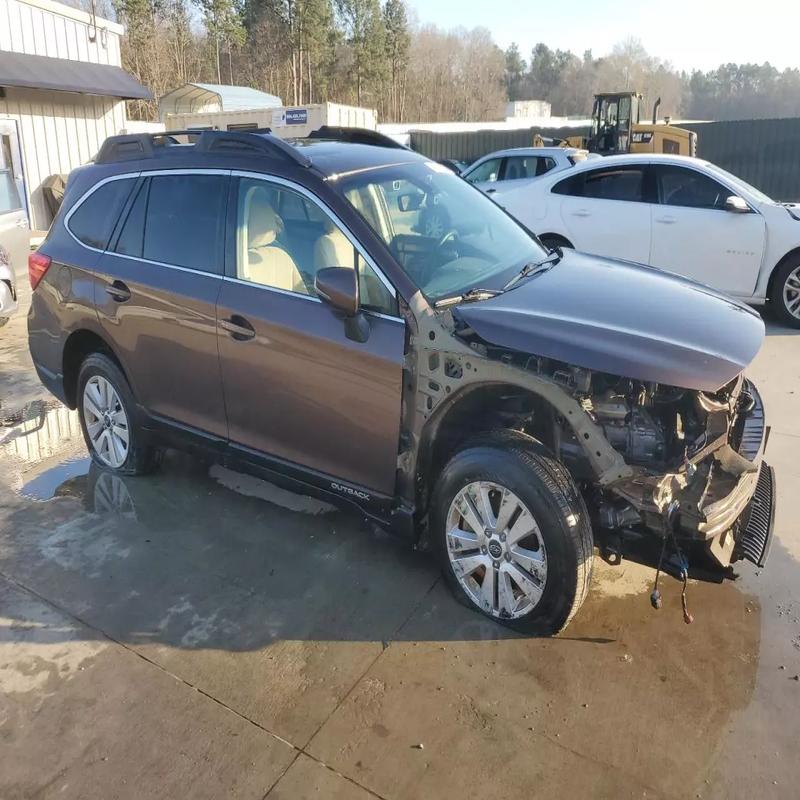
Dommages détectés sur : plaque d'immatriculation avant, pare-choc avant, feu avant droit, feu avant gauche, capot, aile avant droite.
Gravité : majeur